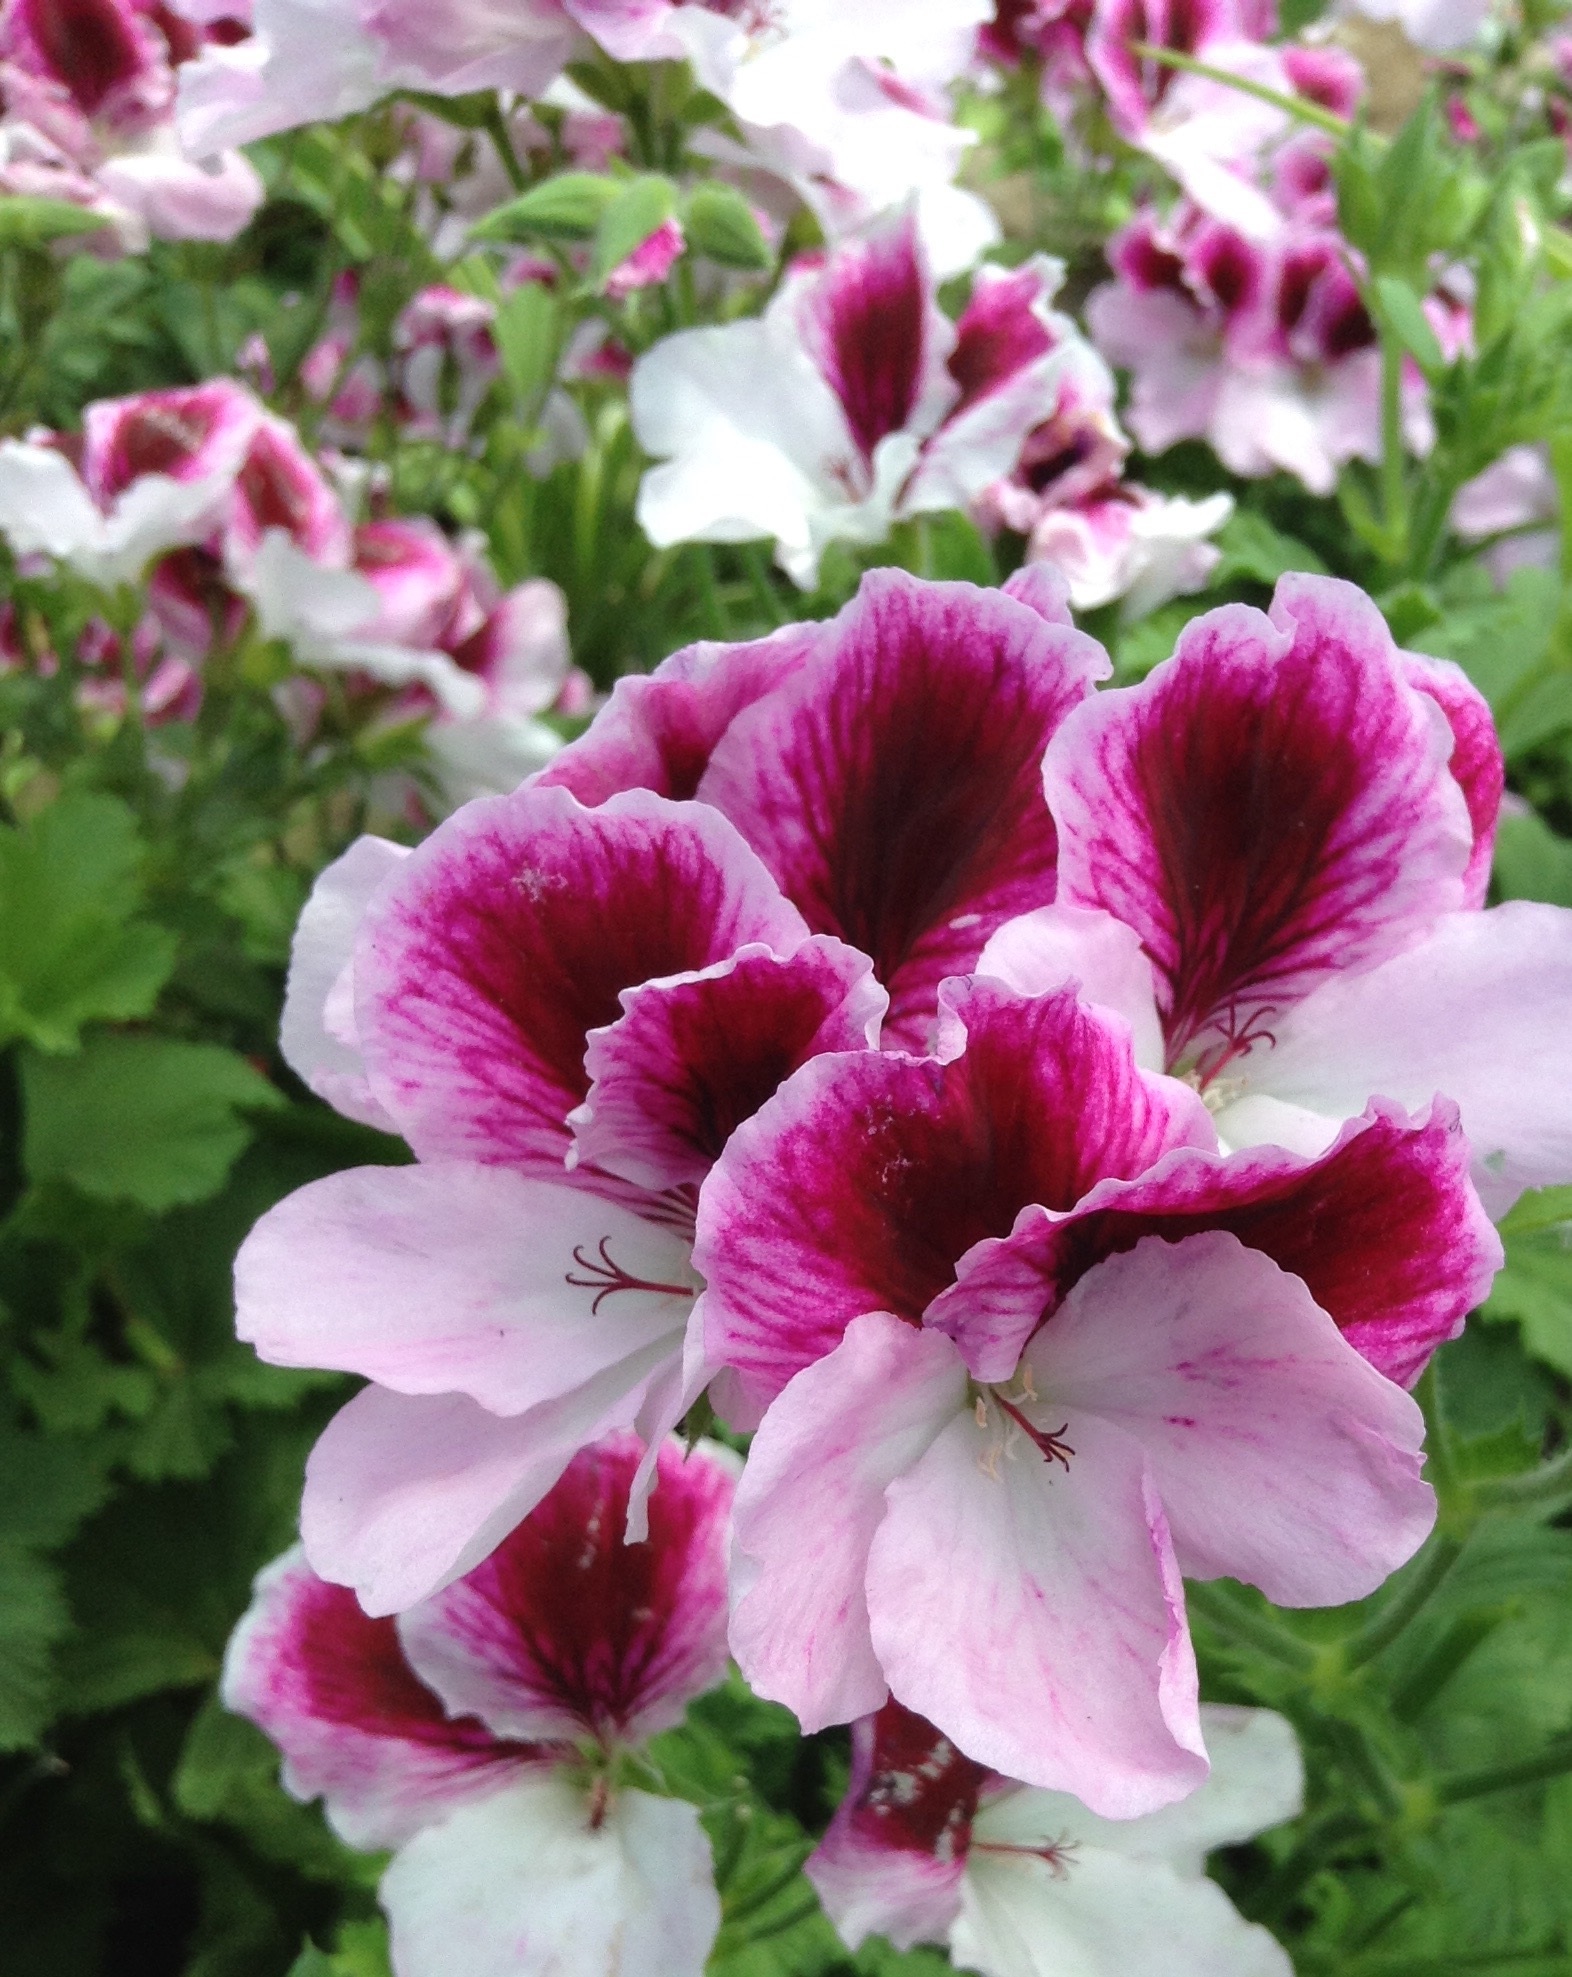
nature, blossom, plant, flower, petal, bloom, botany, pink, flora, geranium, shrub, flowering plant, annual plant, land plant, violet family, geraniales